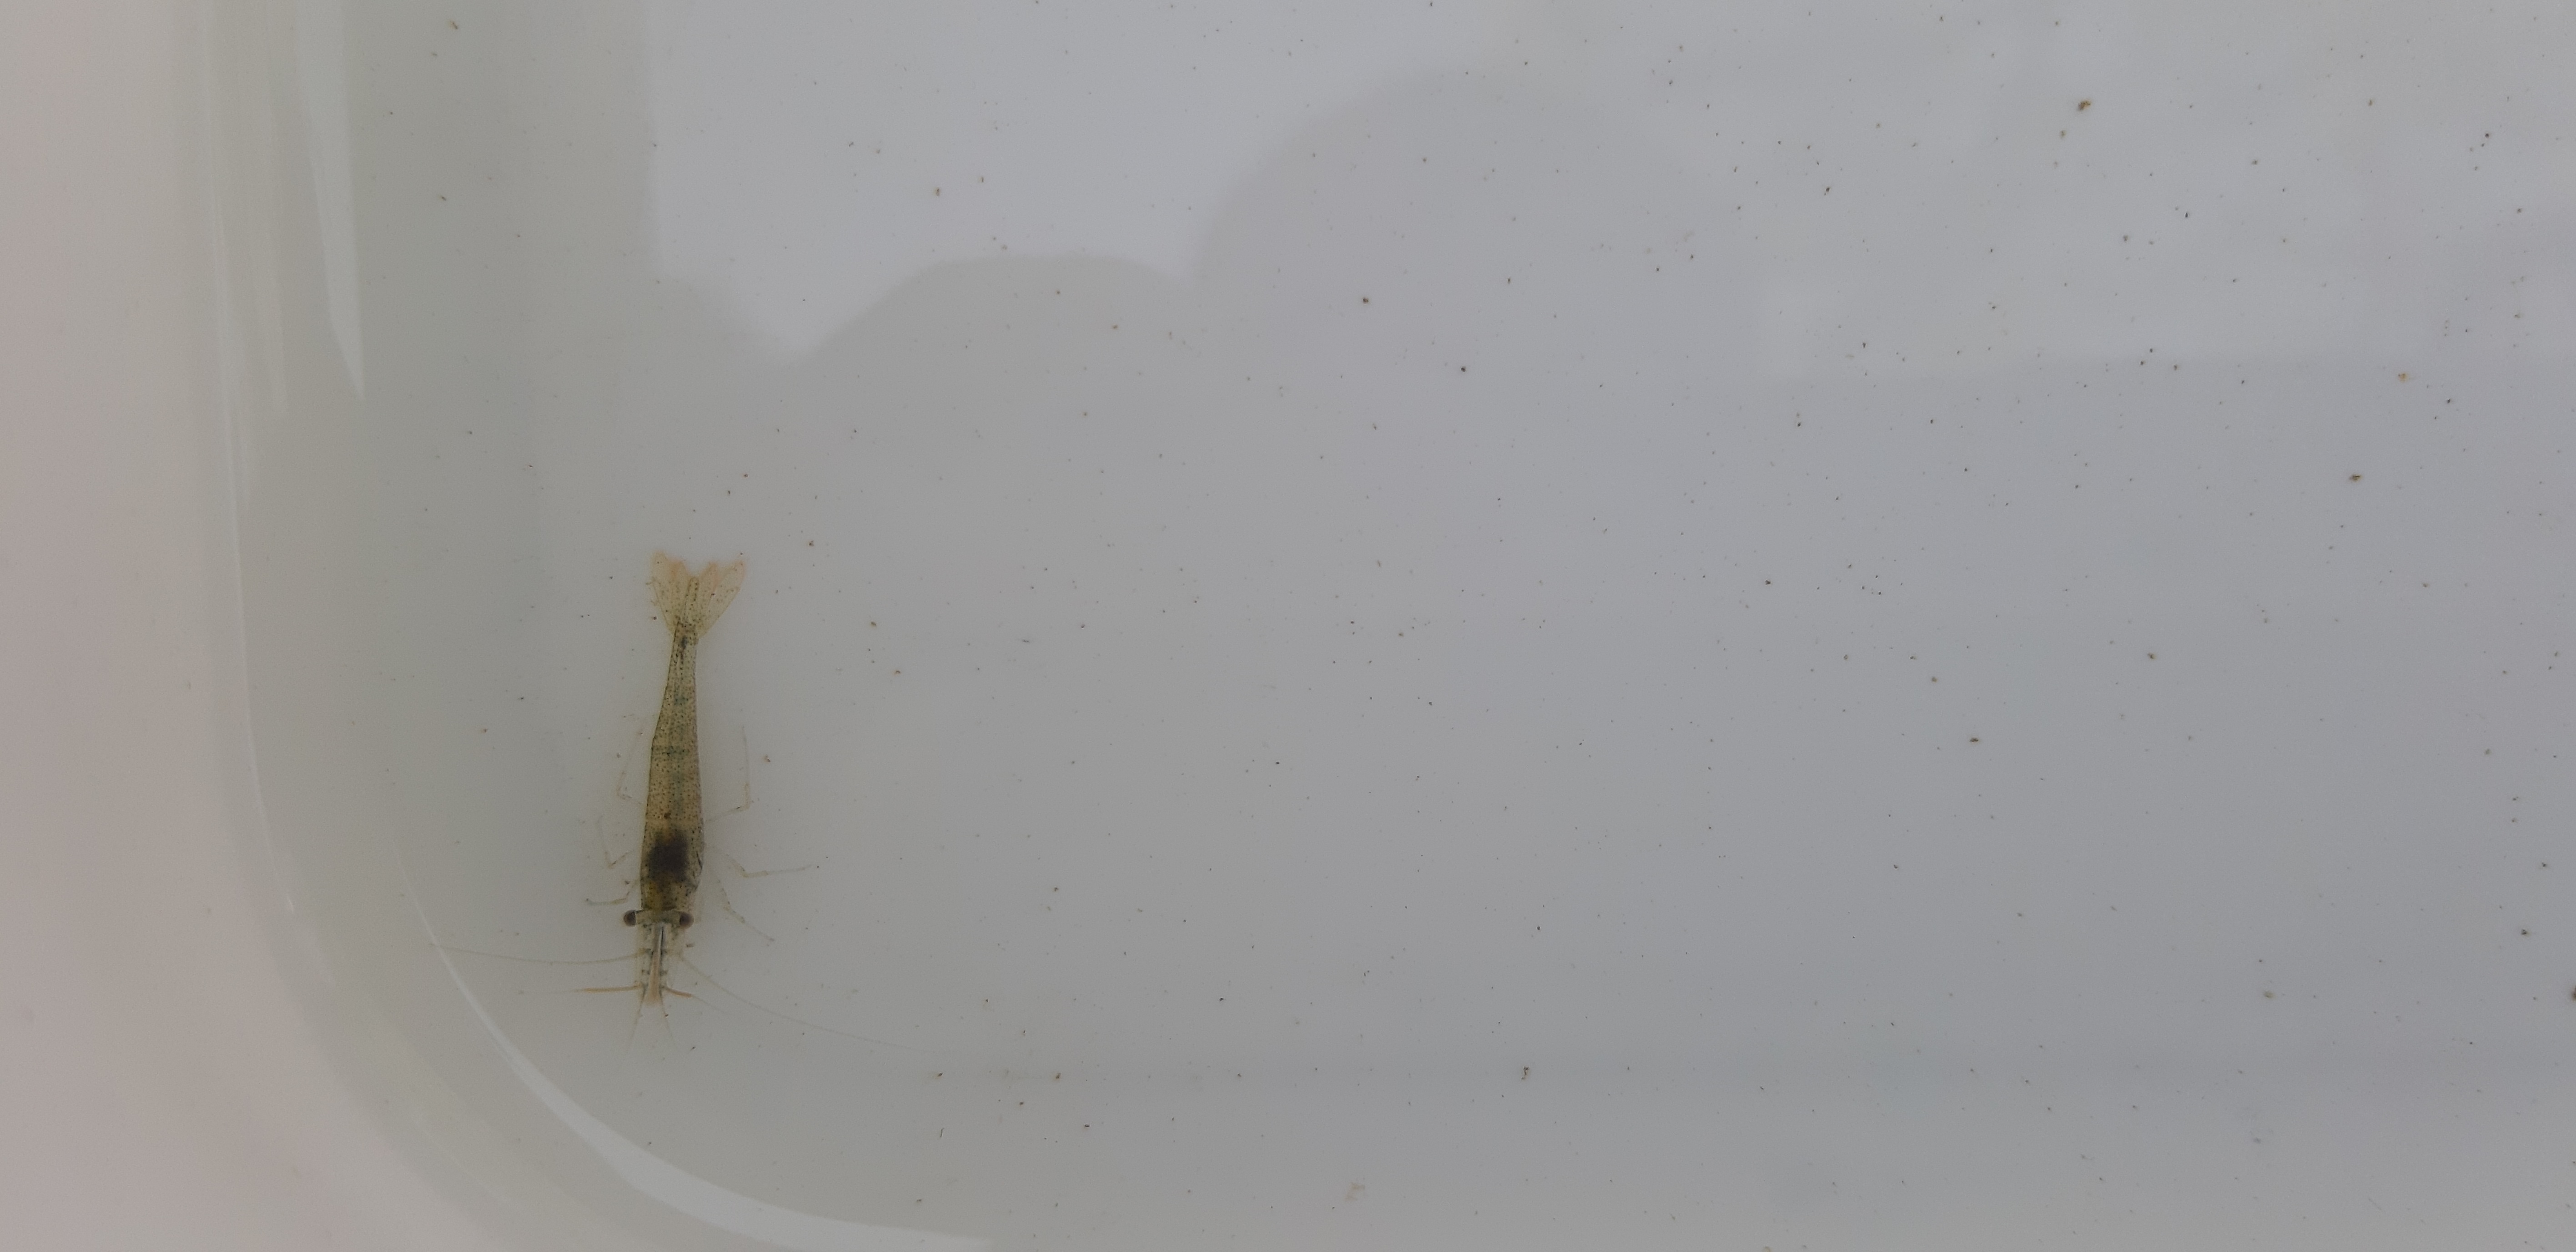
Macroinvertebrate group: crabs_and_shrimps